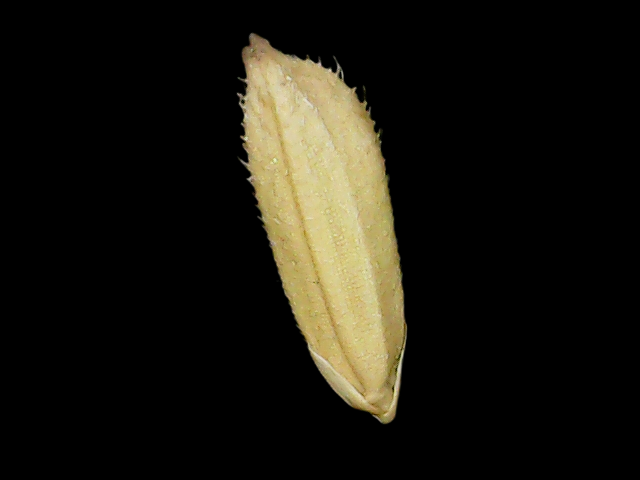
Rice variety: Binadhan23